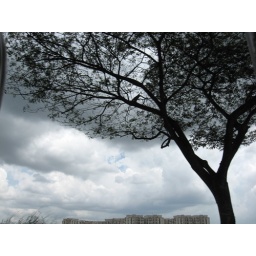
solo tree in the sky